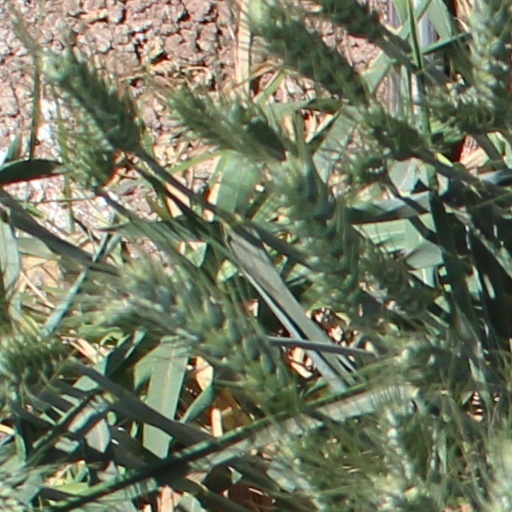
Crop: wheat